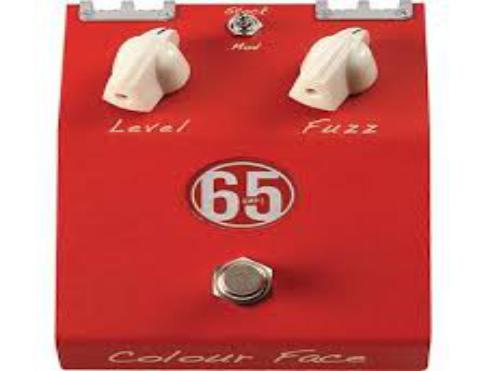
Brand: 65amps
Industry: Electronic